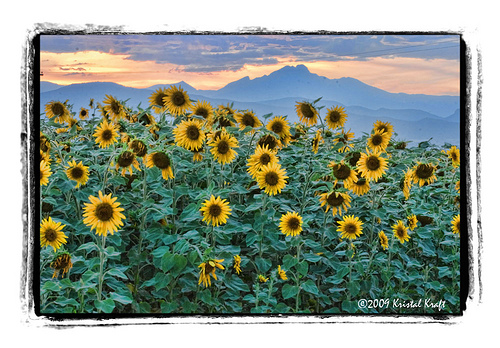
Flower: sunflower